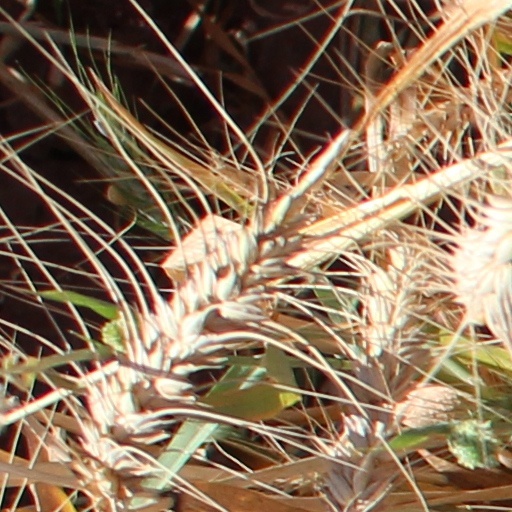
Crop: wheat